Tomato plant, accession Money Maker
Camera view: tilt-top (135 deg); turntable rotation: 300 degrees
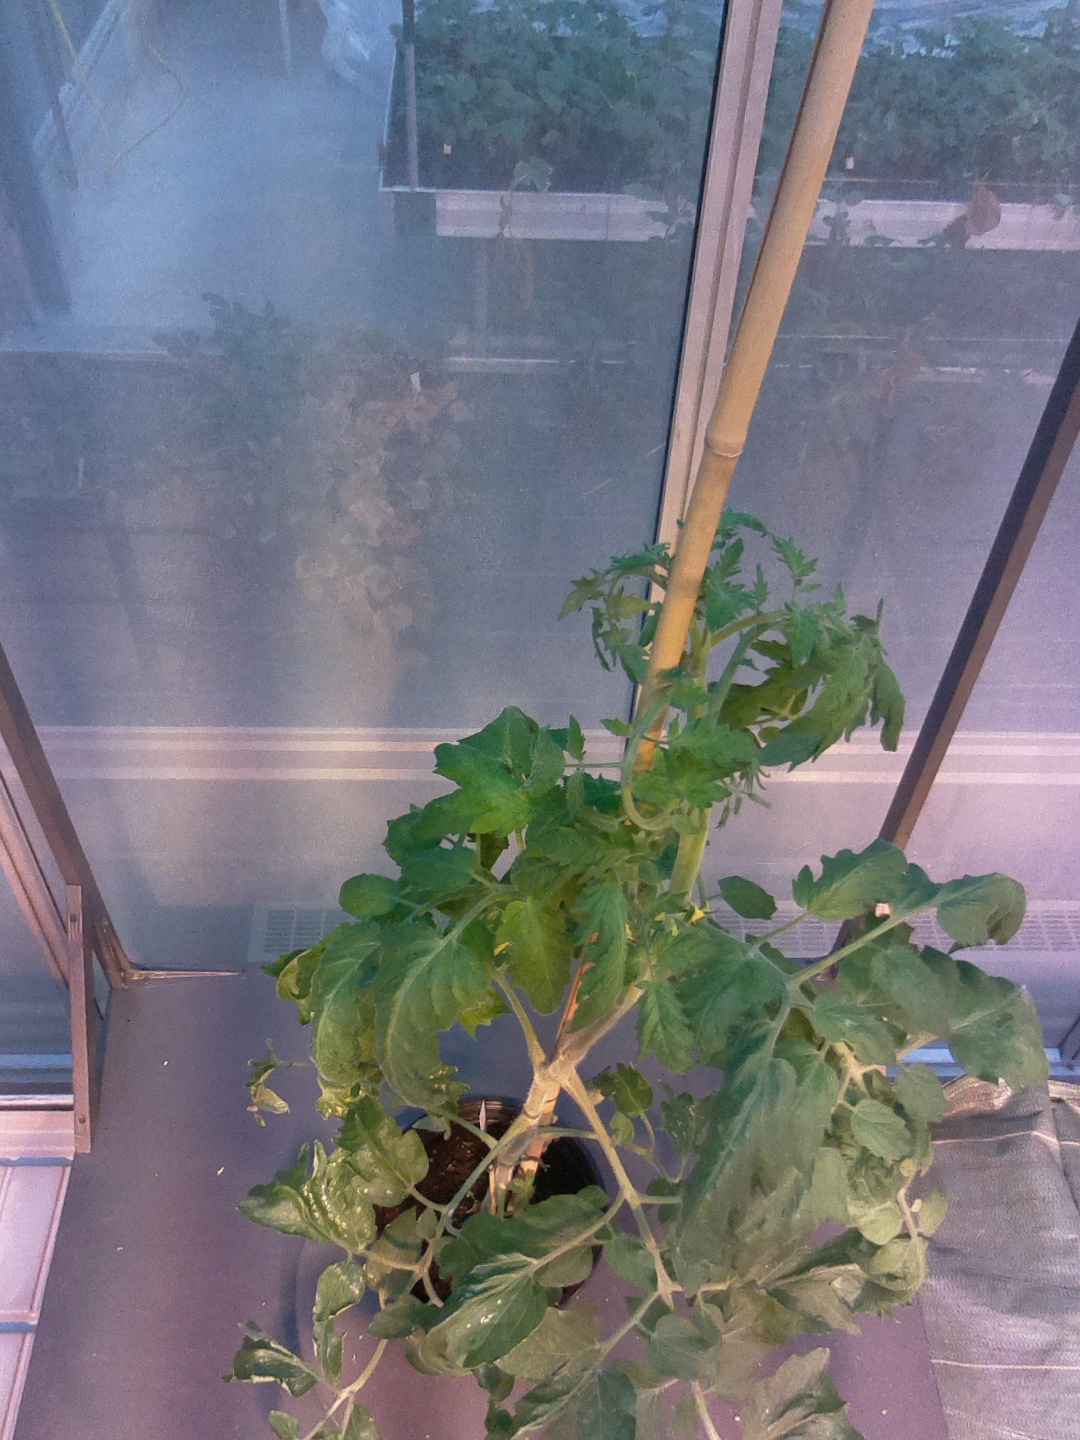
BBCH growth stage 65: Full flowering, 50%-60% of flowers open, first petals falling